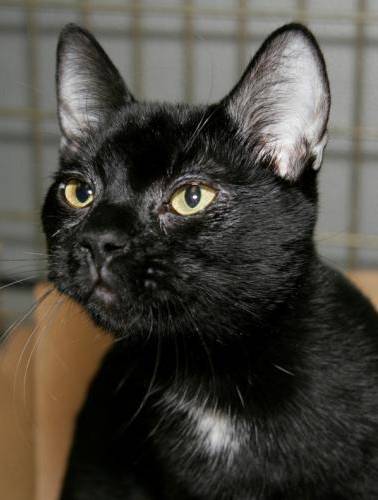
Label: cats